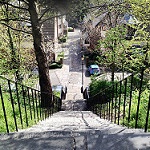
Label: street